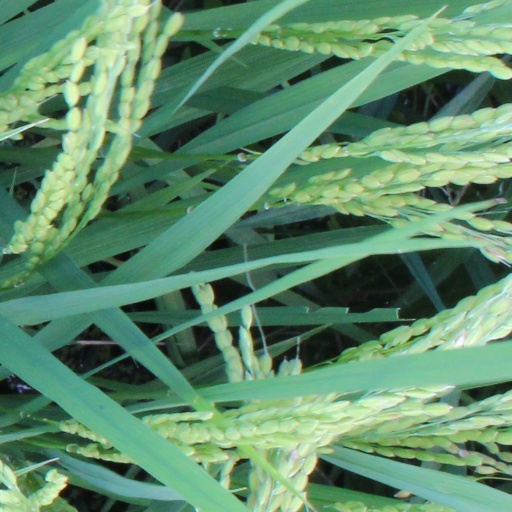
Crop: rice